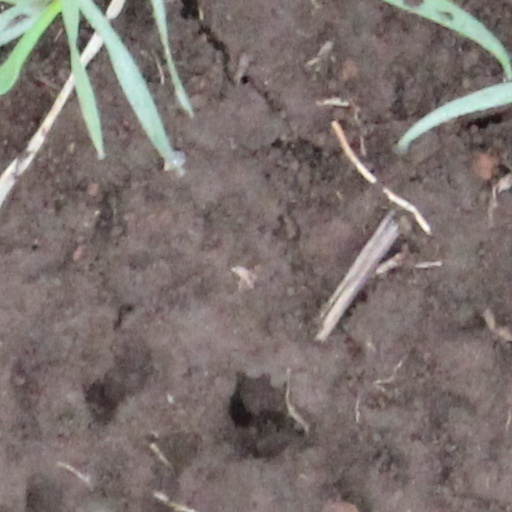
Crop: wheat